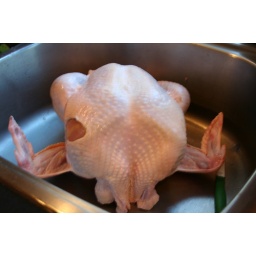
2006 bird in the sink